Answer in natural language. Considering the relative positions, where is Doorway (highlighted by a red box) with respect to dark brown wooden bunk bed with blue bedding (highlighted by a green box)? Choose between the following options: left or right
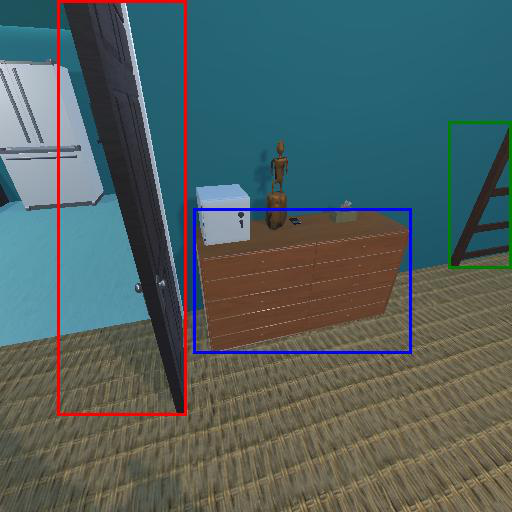
<answer>left</answer>